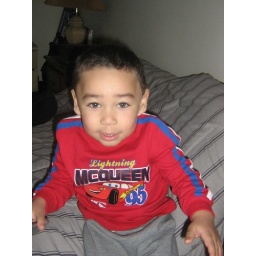
JR smiling on our bed in car shirt